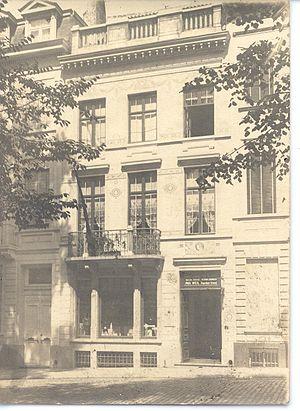
La pharmacie Weil, boulevard de Waterloo à Bruxelles ornée de sgraffitos par Gabriel van Dievoet 25 mai 1904 (photo par Gabriel van Dievoet) sgraffito numéro 122, 1904 (25 mai), ornement
Gabriel Van Dievoet, né à Bruxelles le 12 avril 1875 et mort à Saint-Gilles, le 17 novembre 1934, est un décorateur et sgraffitiste Art nouveau belge.